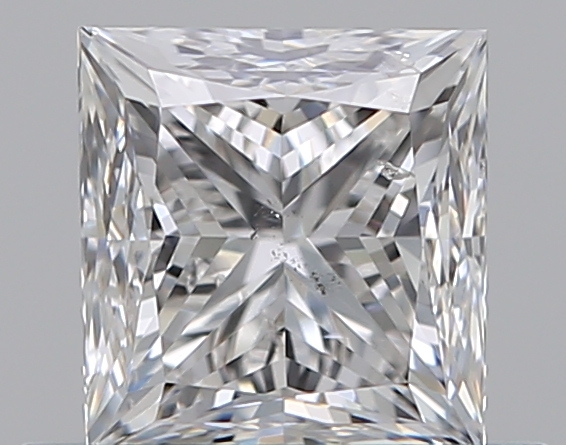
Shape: princess
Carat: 0.7
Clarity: SI2
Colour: E
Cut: GD
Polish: EX
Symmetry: VG
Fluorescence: N
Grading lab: GIA
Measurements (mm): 4.76 x 4.59 x 3.62